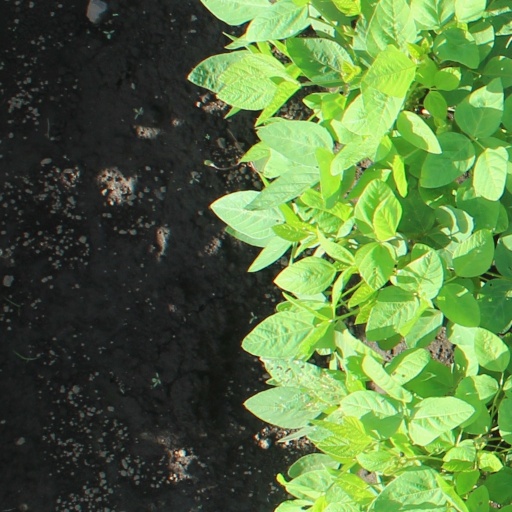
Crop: soybean